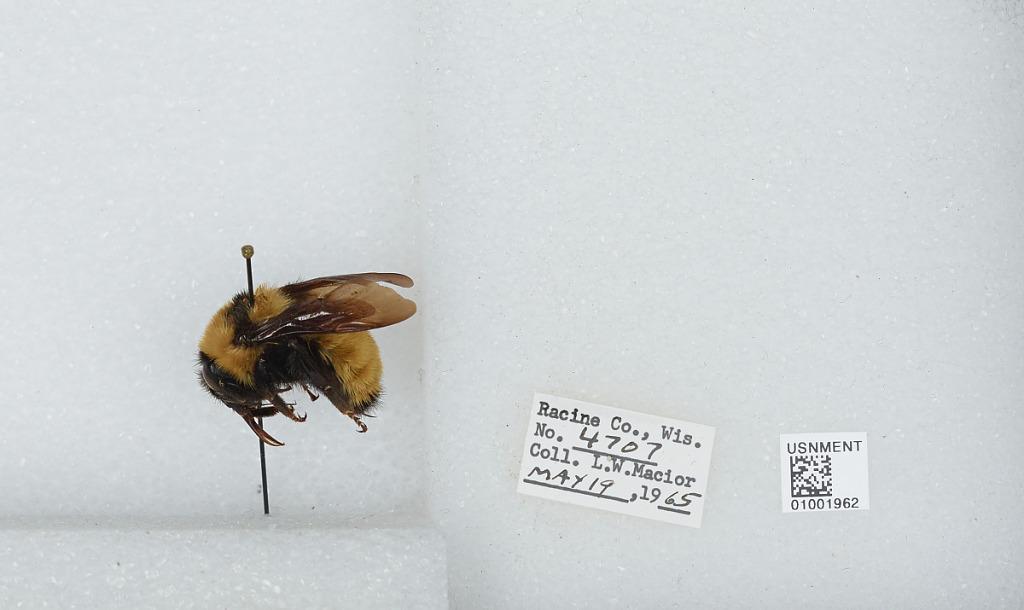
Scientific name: Bombus (Fervidobombus) fervidus fervidus (Fabricius)
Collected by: L. Macior
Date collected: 1965-5-19
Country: United States
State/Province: Wisconsin
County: Racine
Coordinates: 42.78, -87.76